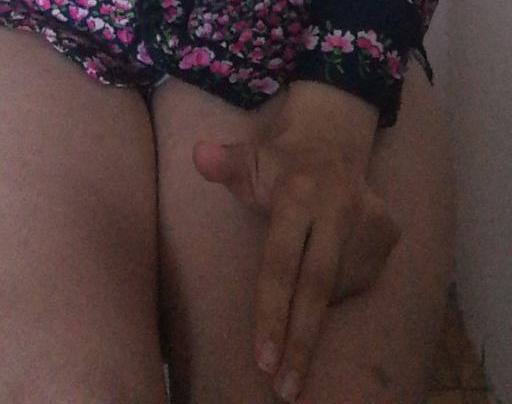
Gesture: no_gesture